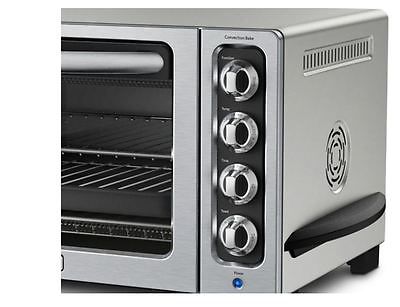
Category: toaster